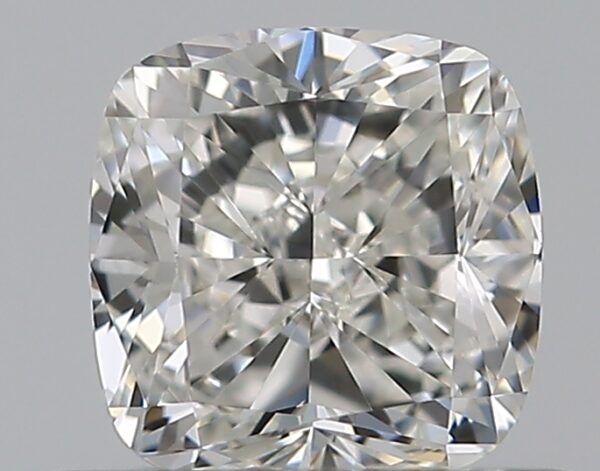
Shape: cushion
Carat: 0.5
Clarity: VVS2
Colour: H
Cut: EX
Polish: EX
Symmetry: VG
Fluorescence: N
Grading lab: GIA
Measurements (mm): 4.45 x 4.35 x 2.97